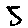
Label: 5